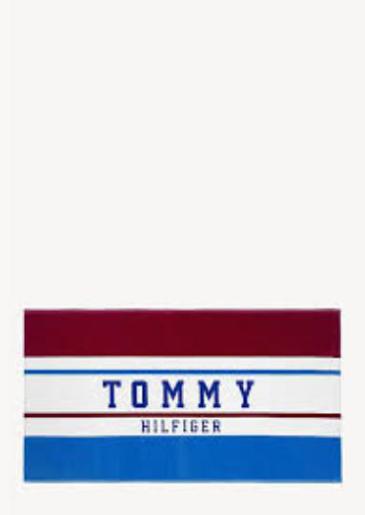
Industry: Clothes